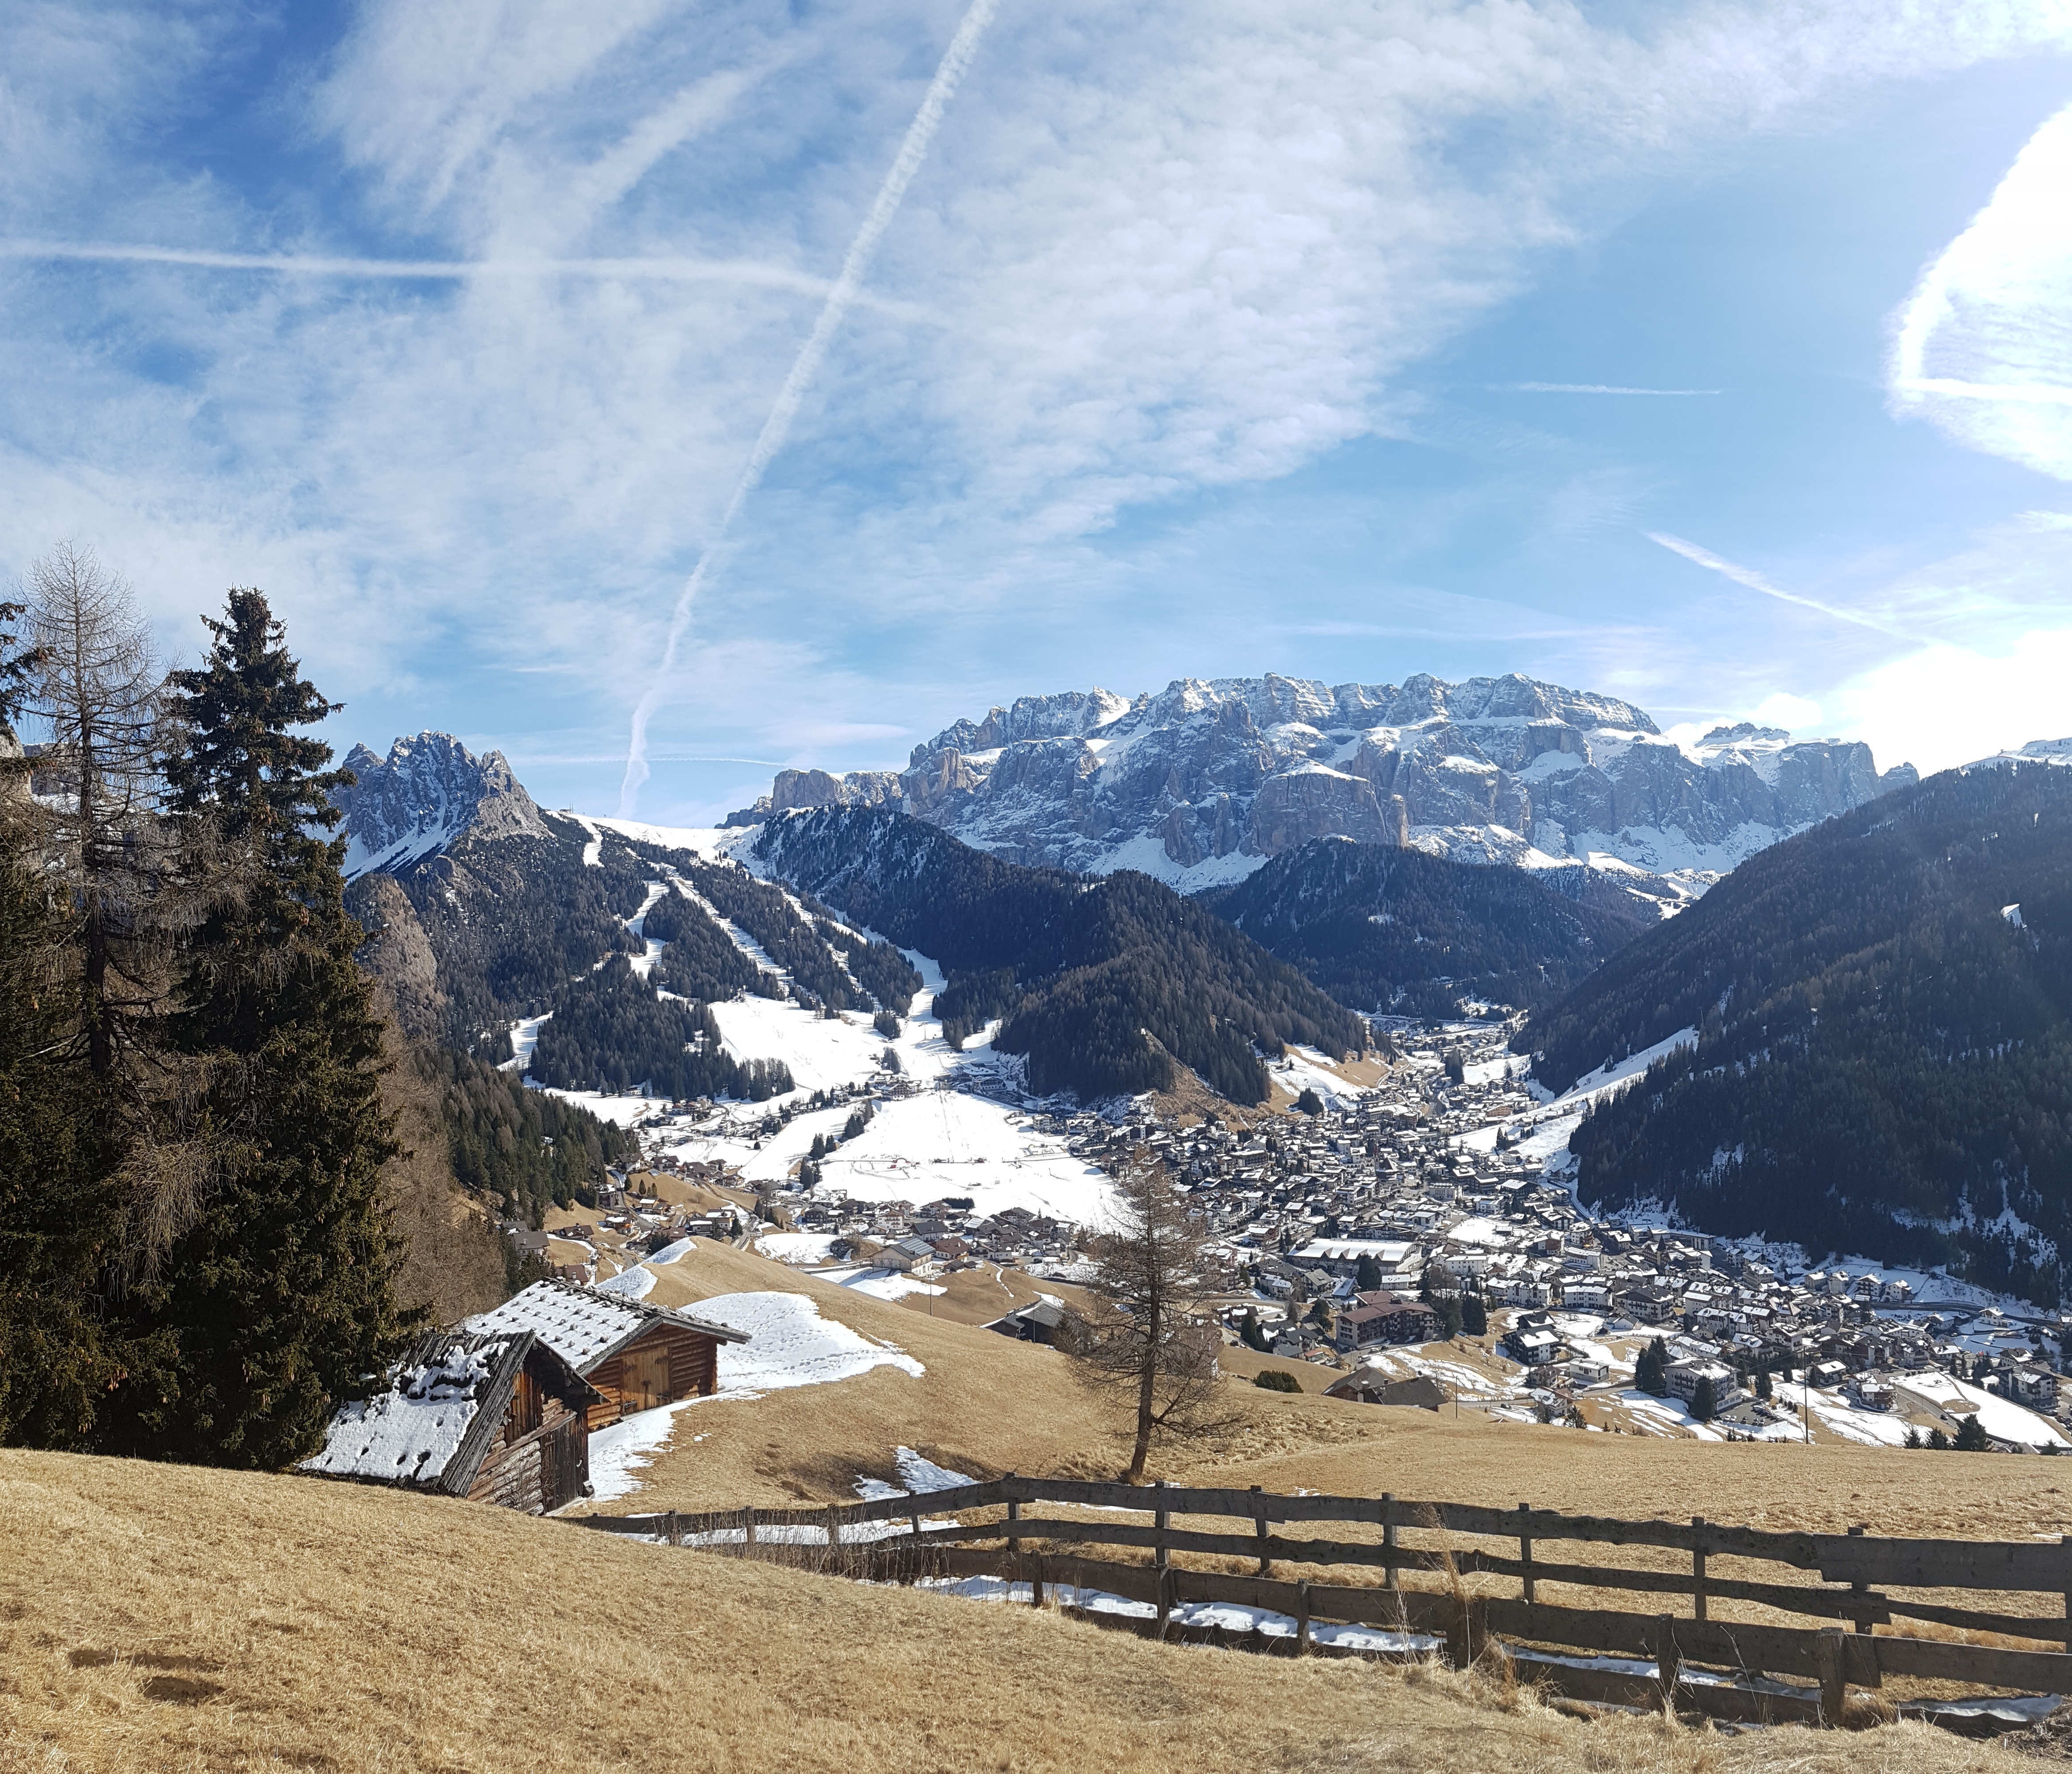
landscape, nature, walking, mountain, snow, lake, adventure, valley, mountain range, panorama, weather, alpine, ridge, summit, mountains, alps, backpacking, plateau, fell, morgenstimmung, dolomites, landform, val gardena, mountain pass, geographical feature, mountainous landforms